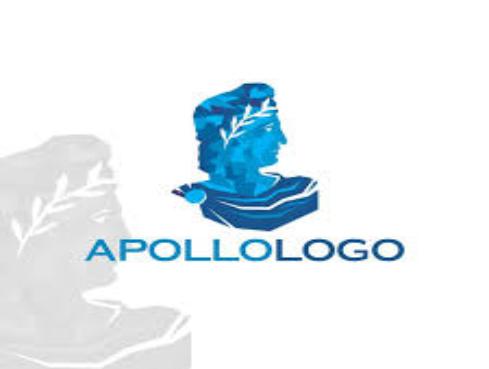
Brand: apollo
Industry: Others